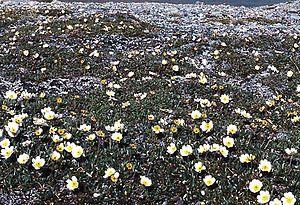
Le Würm ou Würmien, plus explicitement glaciation de Würm, est le nom donné à la dernière période glaciaire globale du Pléistocène dans les Alpes.
Le Dryas est le nom donné par les paléoclimatologues à une série de trois périodes froides de durées inégales, intervenues dans la dernière phase du Pléistocène, et datées approximativement de 16 500 à 11 700 ans avant le présent. Le Dryas correspond ainsi à un dernier refroidissement du climat, avant le rapide réchauffement qui a mis fin à la dernière période glaciaire et a ouvert la période de l'Holocène.